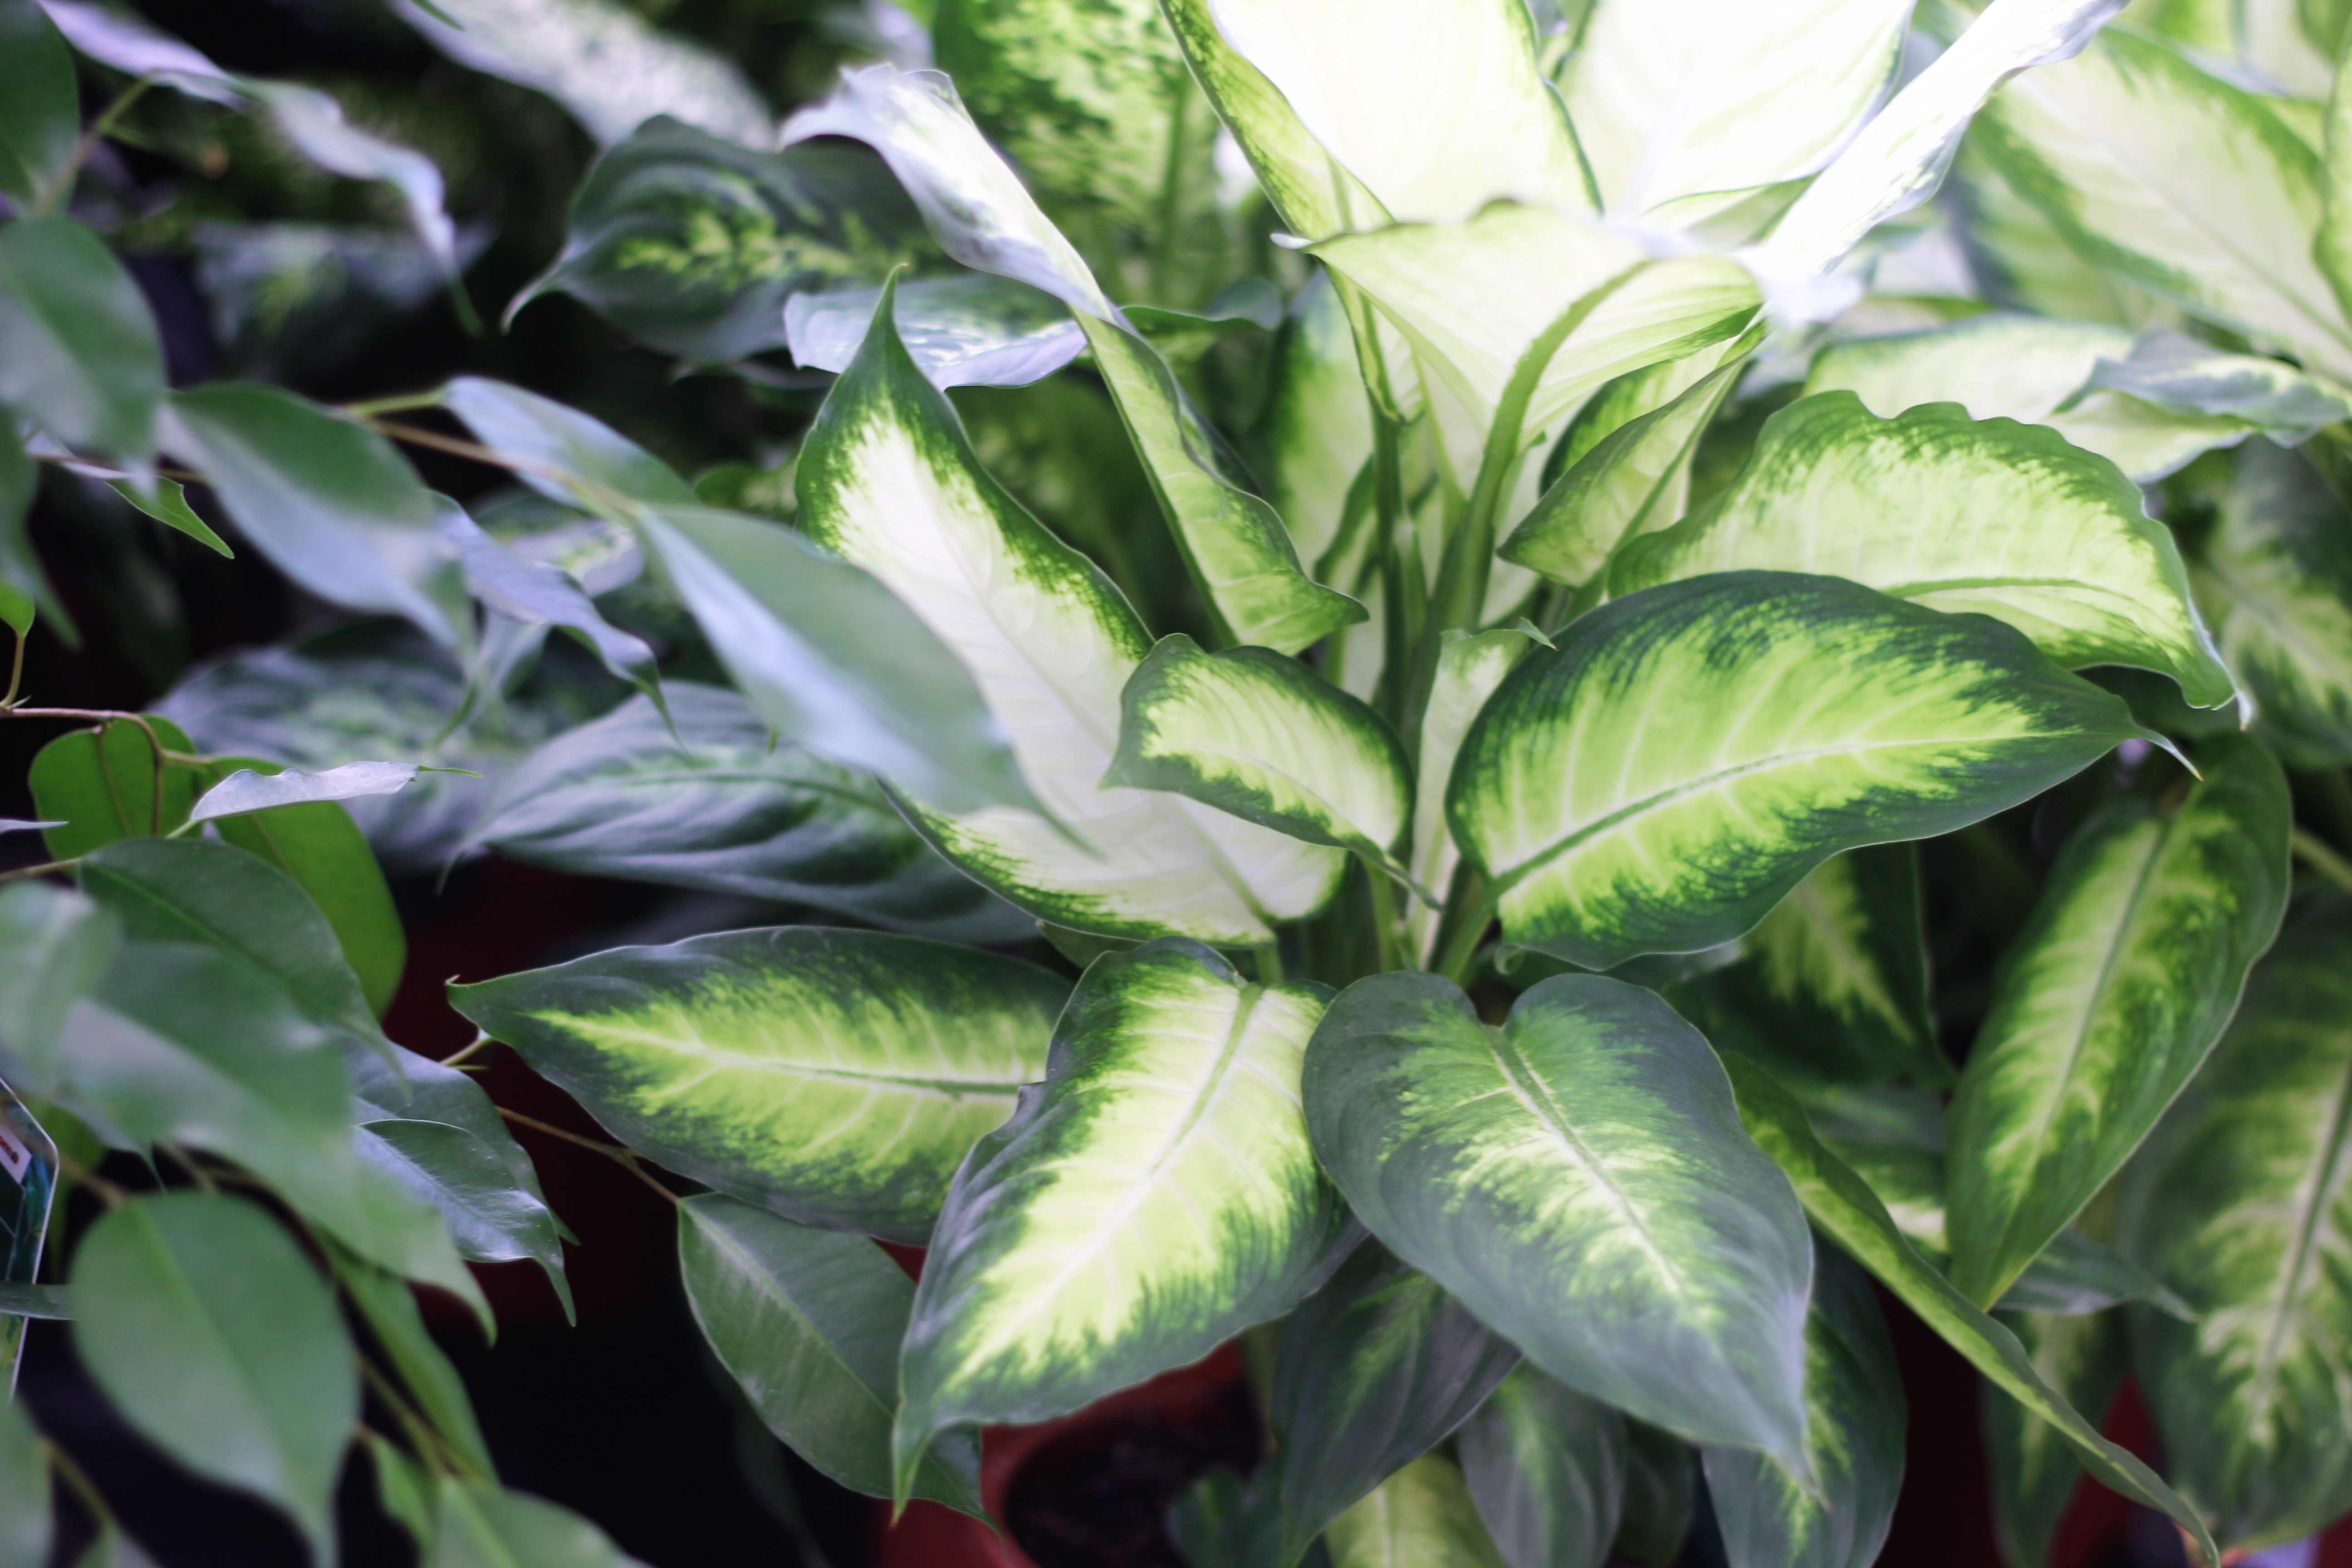
forest, plant, leaf, flower, food, green, herb, produce, vegetable, botany, garden, flora, fern, shrub, flowering plant, land plant, arrowroot family